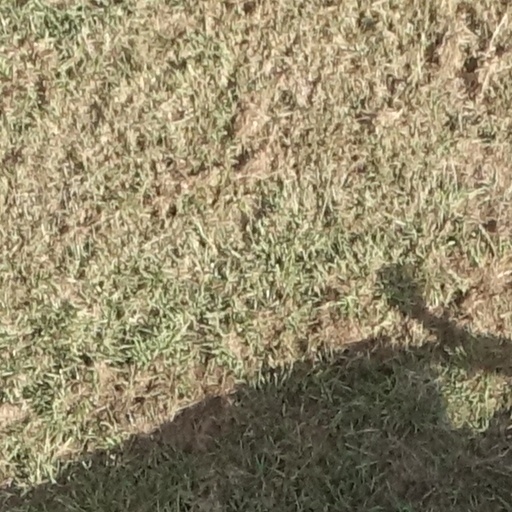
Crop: sorghum